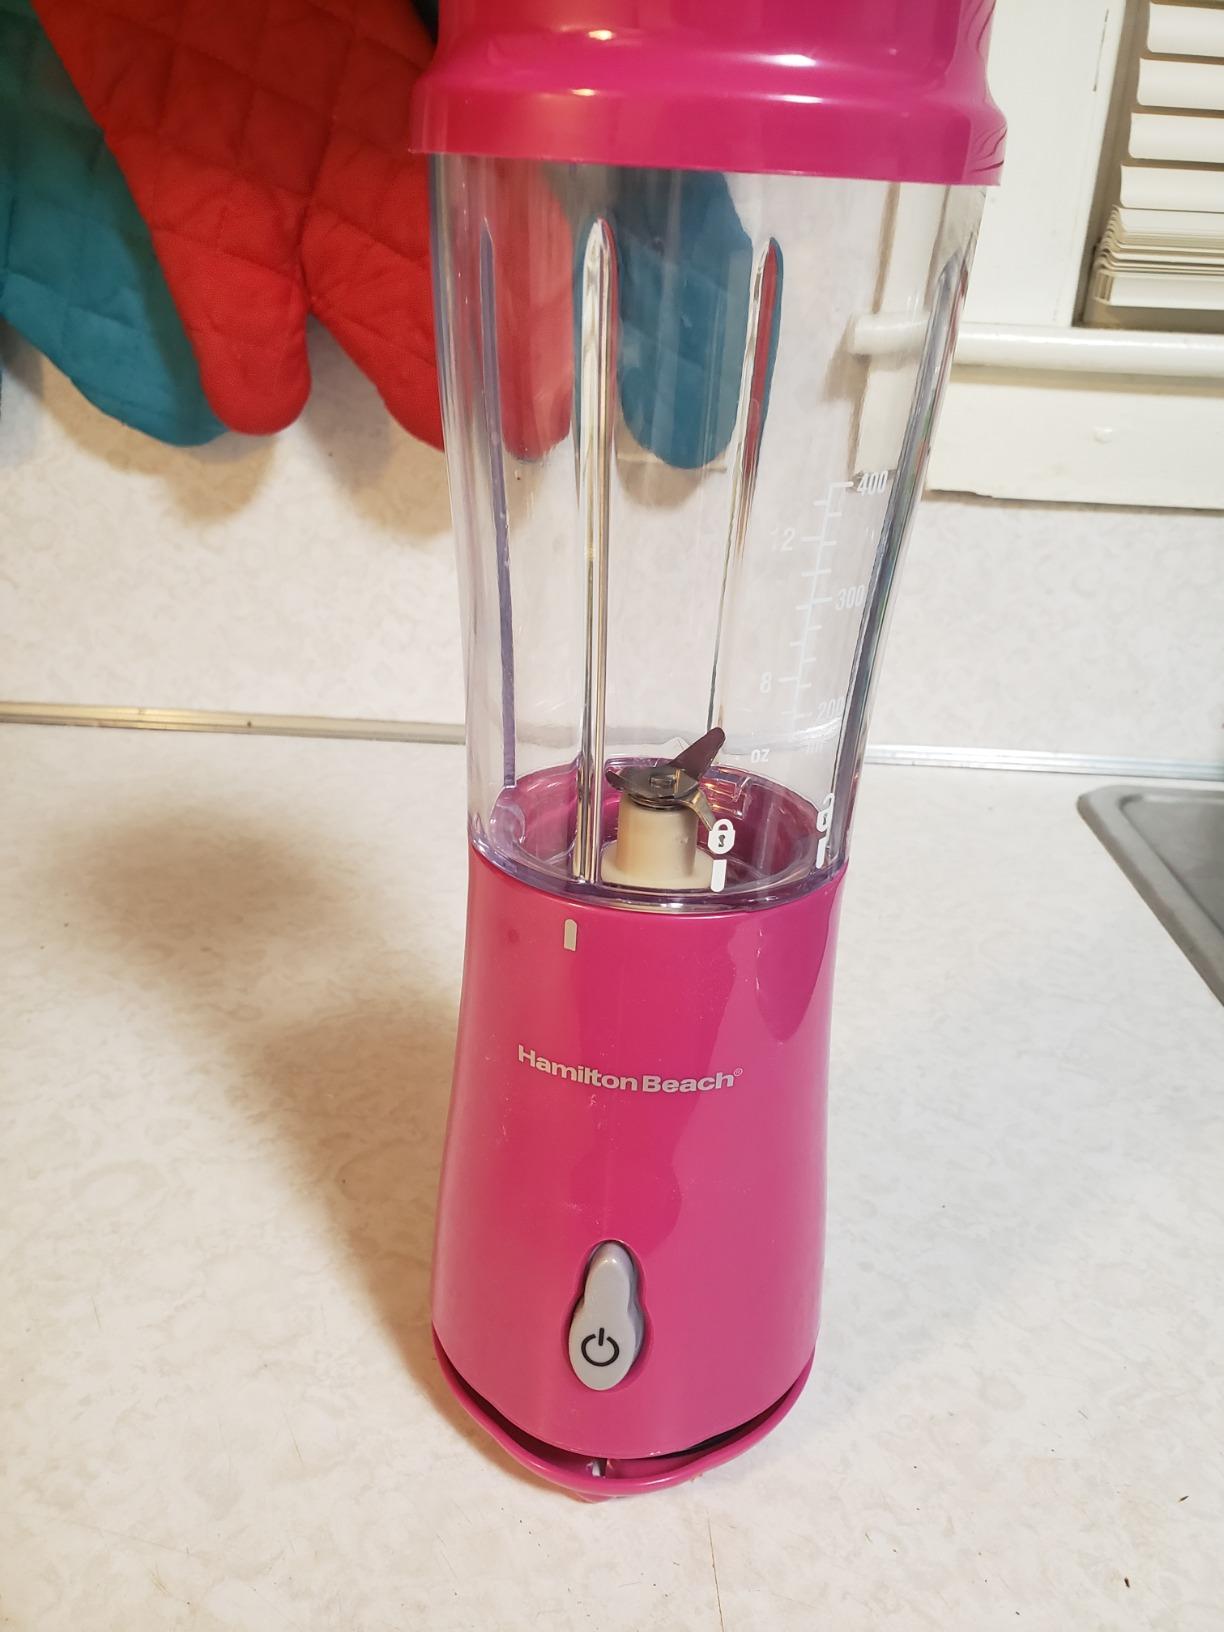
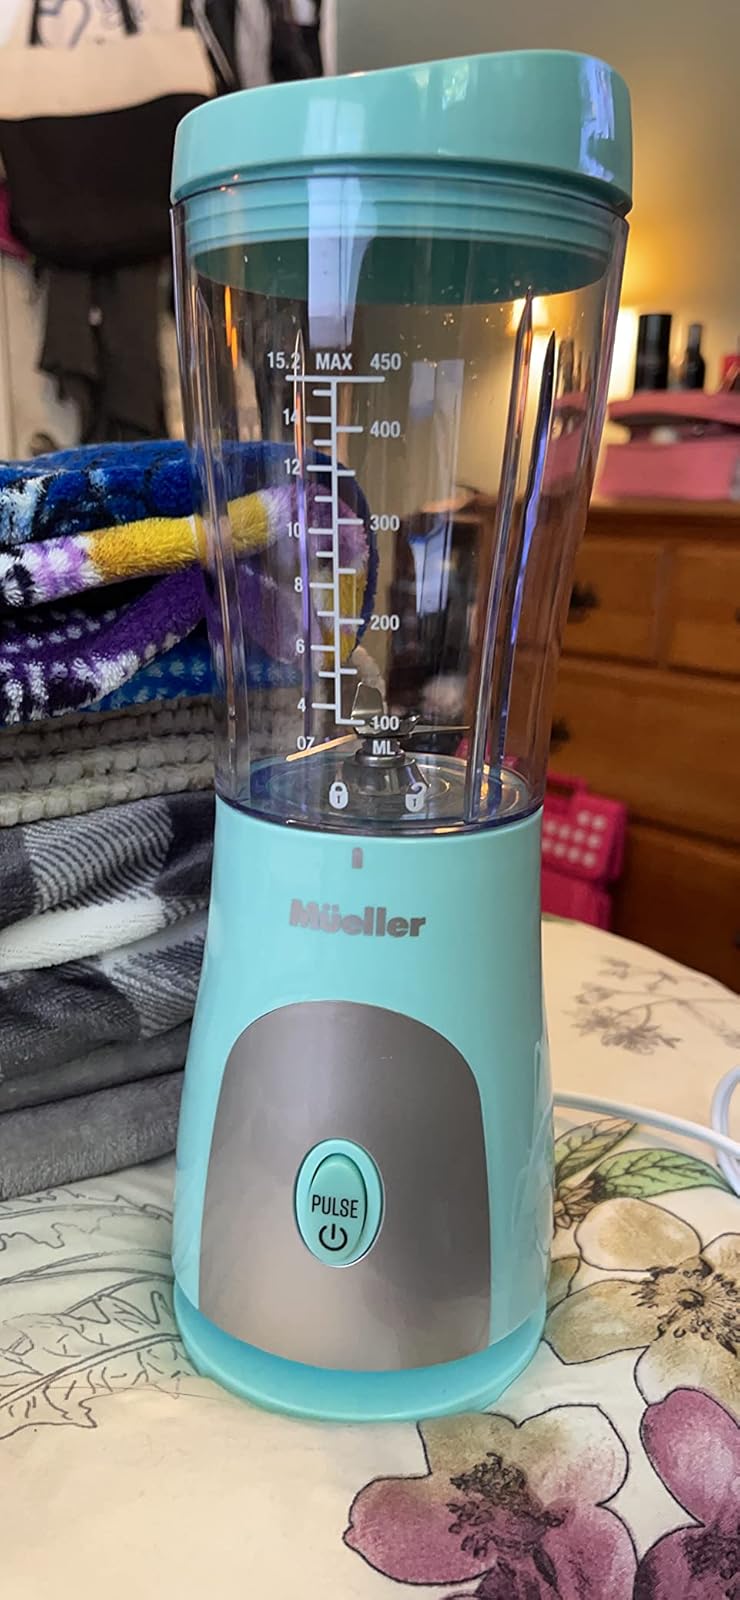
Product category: items_blender
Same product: no